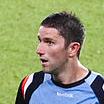
Age: 27